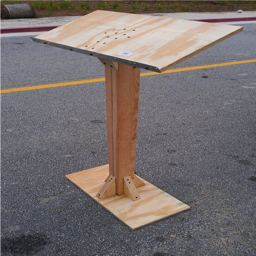
make a podium for class